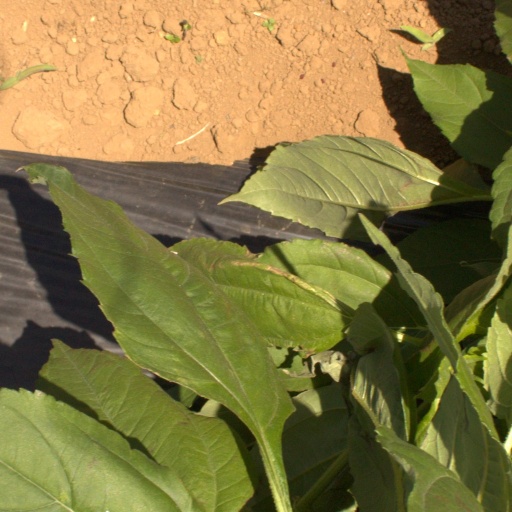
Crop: Jerusalem artichoke